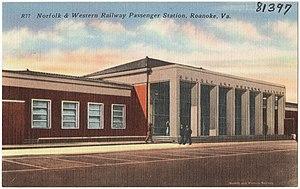
Le Norfolk and Western Railway était une compagnie de chemin de fer de classe I, issue de la fusion de plus de 200 chemins de fer, et qui exista de 1838 à 1982. Son quartier général était localisé à Roanoke, Virginie durant ses 150 ans d'existence.